Boog Powell (outfielder)

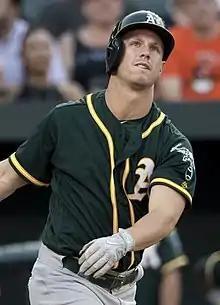
Powell with the Oakland Athletics in 2017

Herschel Mack "Boog" Powell IV (born January 14, 1993) is an American former professional baseball outfielder. He played in Major League Baseball (MLB) for the Seattle Mariners and Oakland Athletics.